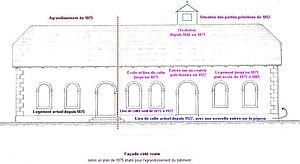
Diverses utilisations de ce temple d'après un plan de 1875.
Le temple réformé de Lafrimbolle est un édifice religieux du XIXᵉ siècle du pays des Deux-Sarres, niché au cœur des immenses forêts du versant nord-ouest du Donon. Son histoire, liée à celle de sa communauté, n'est pas banale et son architecture comme son mobilier présentent des caractéristiques singulières. Des recherches récentes, tant historiques que généalogiques, le révèlent comme témoin d’une présence huguenote réfugiée, remontant à la Réforme.